Mexican drug war

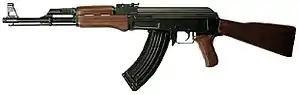
AK-47 (locally called "сuerno de chivo", Spanish for "goat horn", for its curved magazine)

The Jalisco New Generation Cartel ("CJNG", "Los Mata Zetas" and "Los Torcidos") is a Mexican criminal group based in Jalisco and headed by Nemesio Oseguera Cervantes ("El Mencho"), one of Mexico's most-wanted drug lords. Jalisco New Generation Cartel started as one of the splits of Milenio Cartel, beside La Resistencia. La Resistencia accused CJNG of giving up Oscar Valencia (El Lobo) to the authorities and called them Los Torcidos (The Twisted Ones). Jalisco Cartel defeated La Resistencia and took control of Millenio Cartel's smuggling networks. Jalisco New Generation Cartel expanded its operation network from coast to coast in only six months, making it one of the criminal groups with the greatest operating capacity in Mexico as of 2012. Through online videos, the Jalisco New Generation Cartel has tried to seek society's approval and tacit consent from the Mexican government to confront Los Zetas by posing as a "righteous" and "nationalistic" group. Such claims have stoked fears that Mexico, just like Colombia a generation before, may be witnessing the rise of paramilitary drug gangs. By 2018 the CJNG was hyped as the most powerful cartel in Mexico. though Insight Crime has said the Sinaloa Cartel is still the most powerful cartel and called the CJNG its closest rival. In 2019, the group was greatly weakened by infighting, arrests of senior operatives, and a war with the Sinaloa Cartel and its allies.